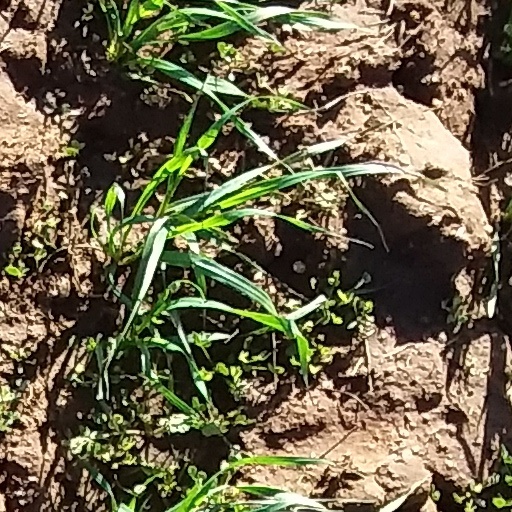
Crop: wheat